German–Soviet Axis talks

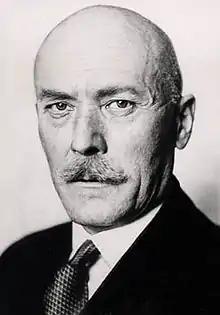
Ambassador Friedrich Werner von der Schulenburg

According to a study by Alexander Nekrich, on 25 November 1940, the Soviets presented a Stalin-drafted written counterproposal accepting the four power pact but including Soviet rights to Bulgaria and a world sphere of influence, to be centred on the area around Iraq and Iran. Germany did not respond and left the negotiations unresolved.